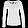
Label: Pullover